Eric Monnin

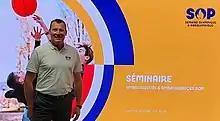

In December 2021, he was appointed ambassador of the Olympic and Paralympic week (SOP) for Paris 2024.